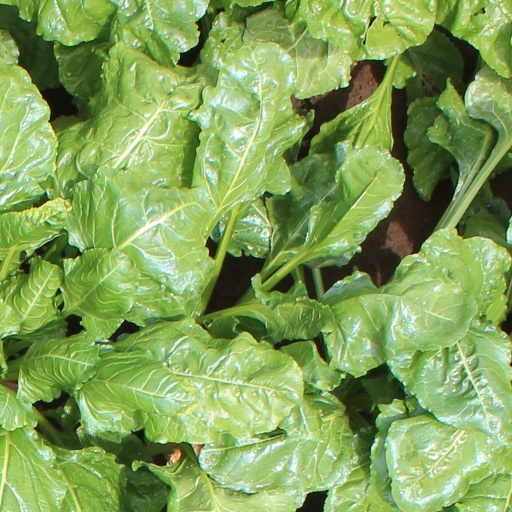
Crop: sugar beet